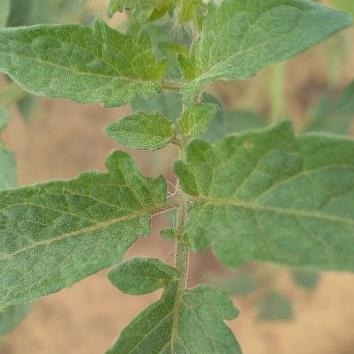
Crop: Tomato
Condition: healthy-leaf